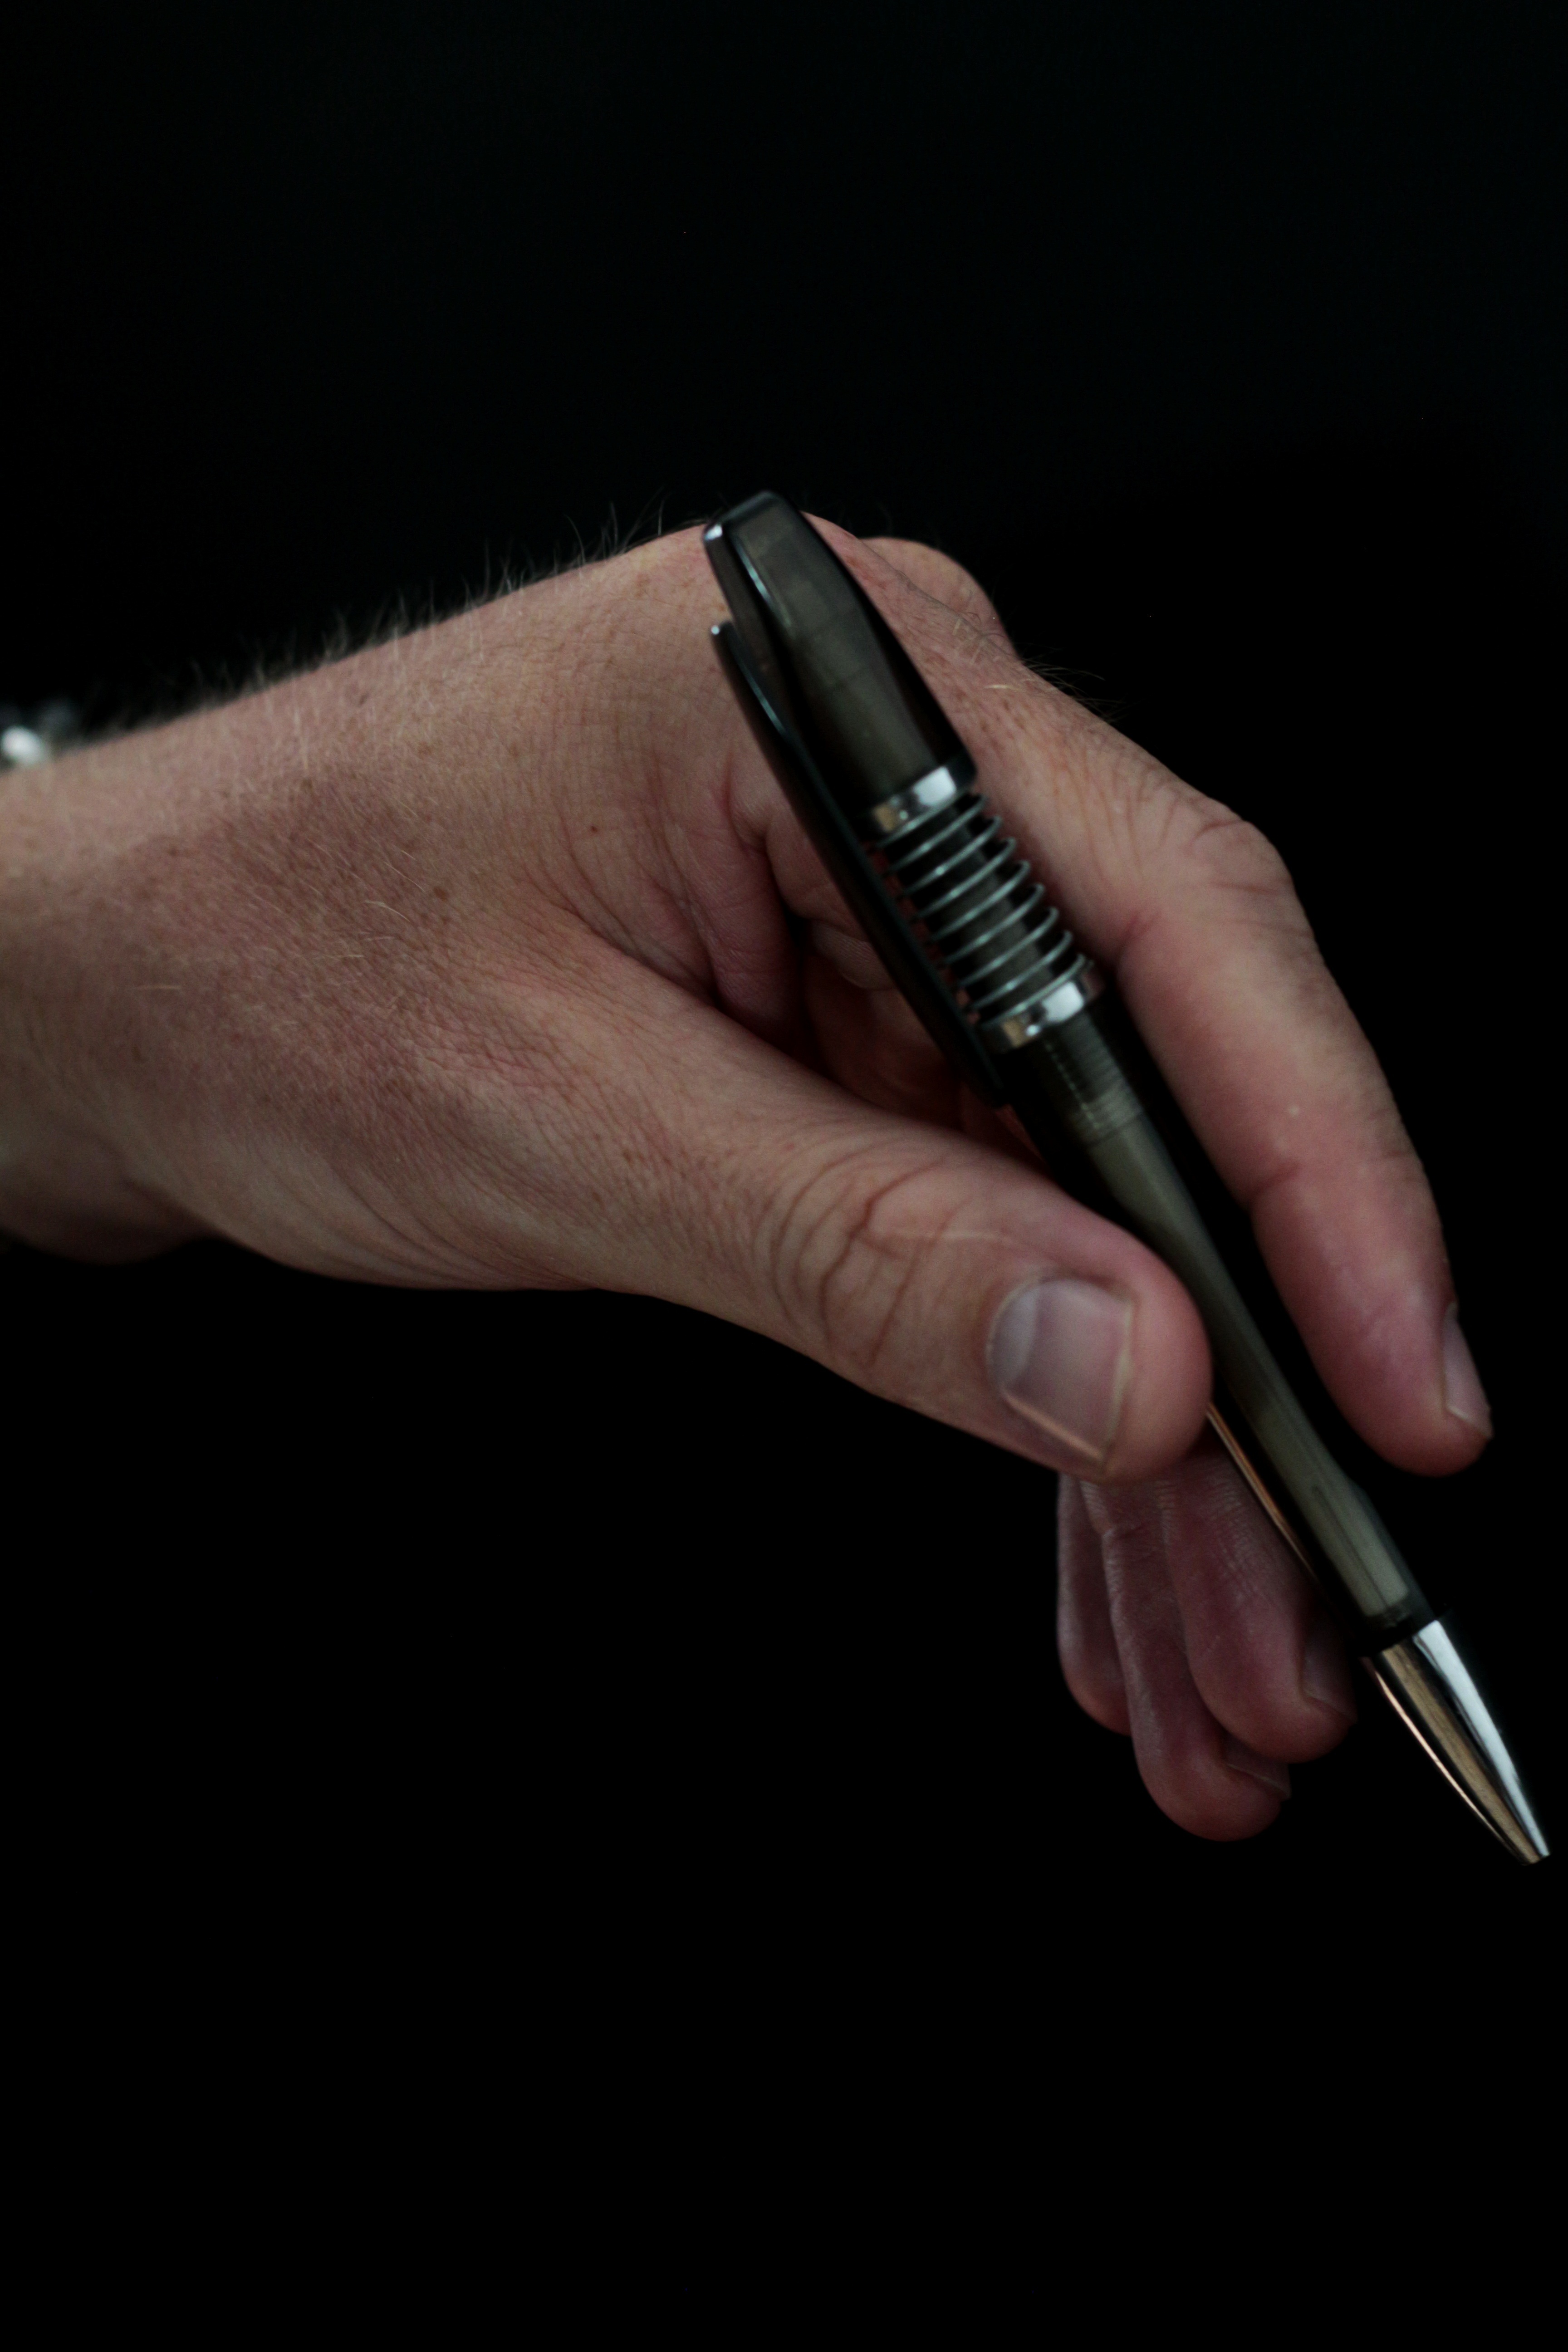
desk, writing, hand, post, pen, finger, office, business, paper, stationery, planning, company, leave, coolie, marker pen, writing tool, schreiber